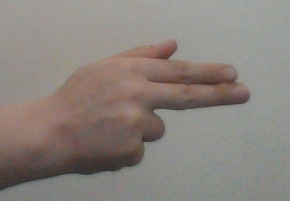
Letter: ghain